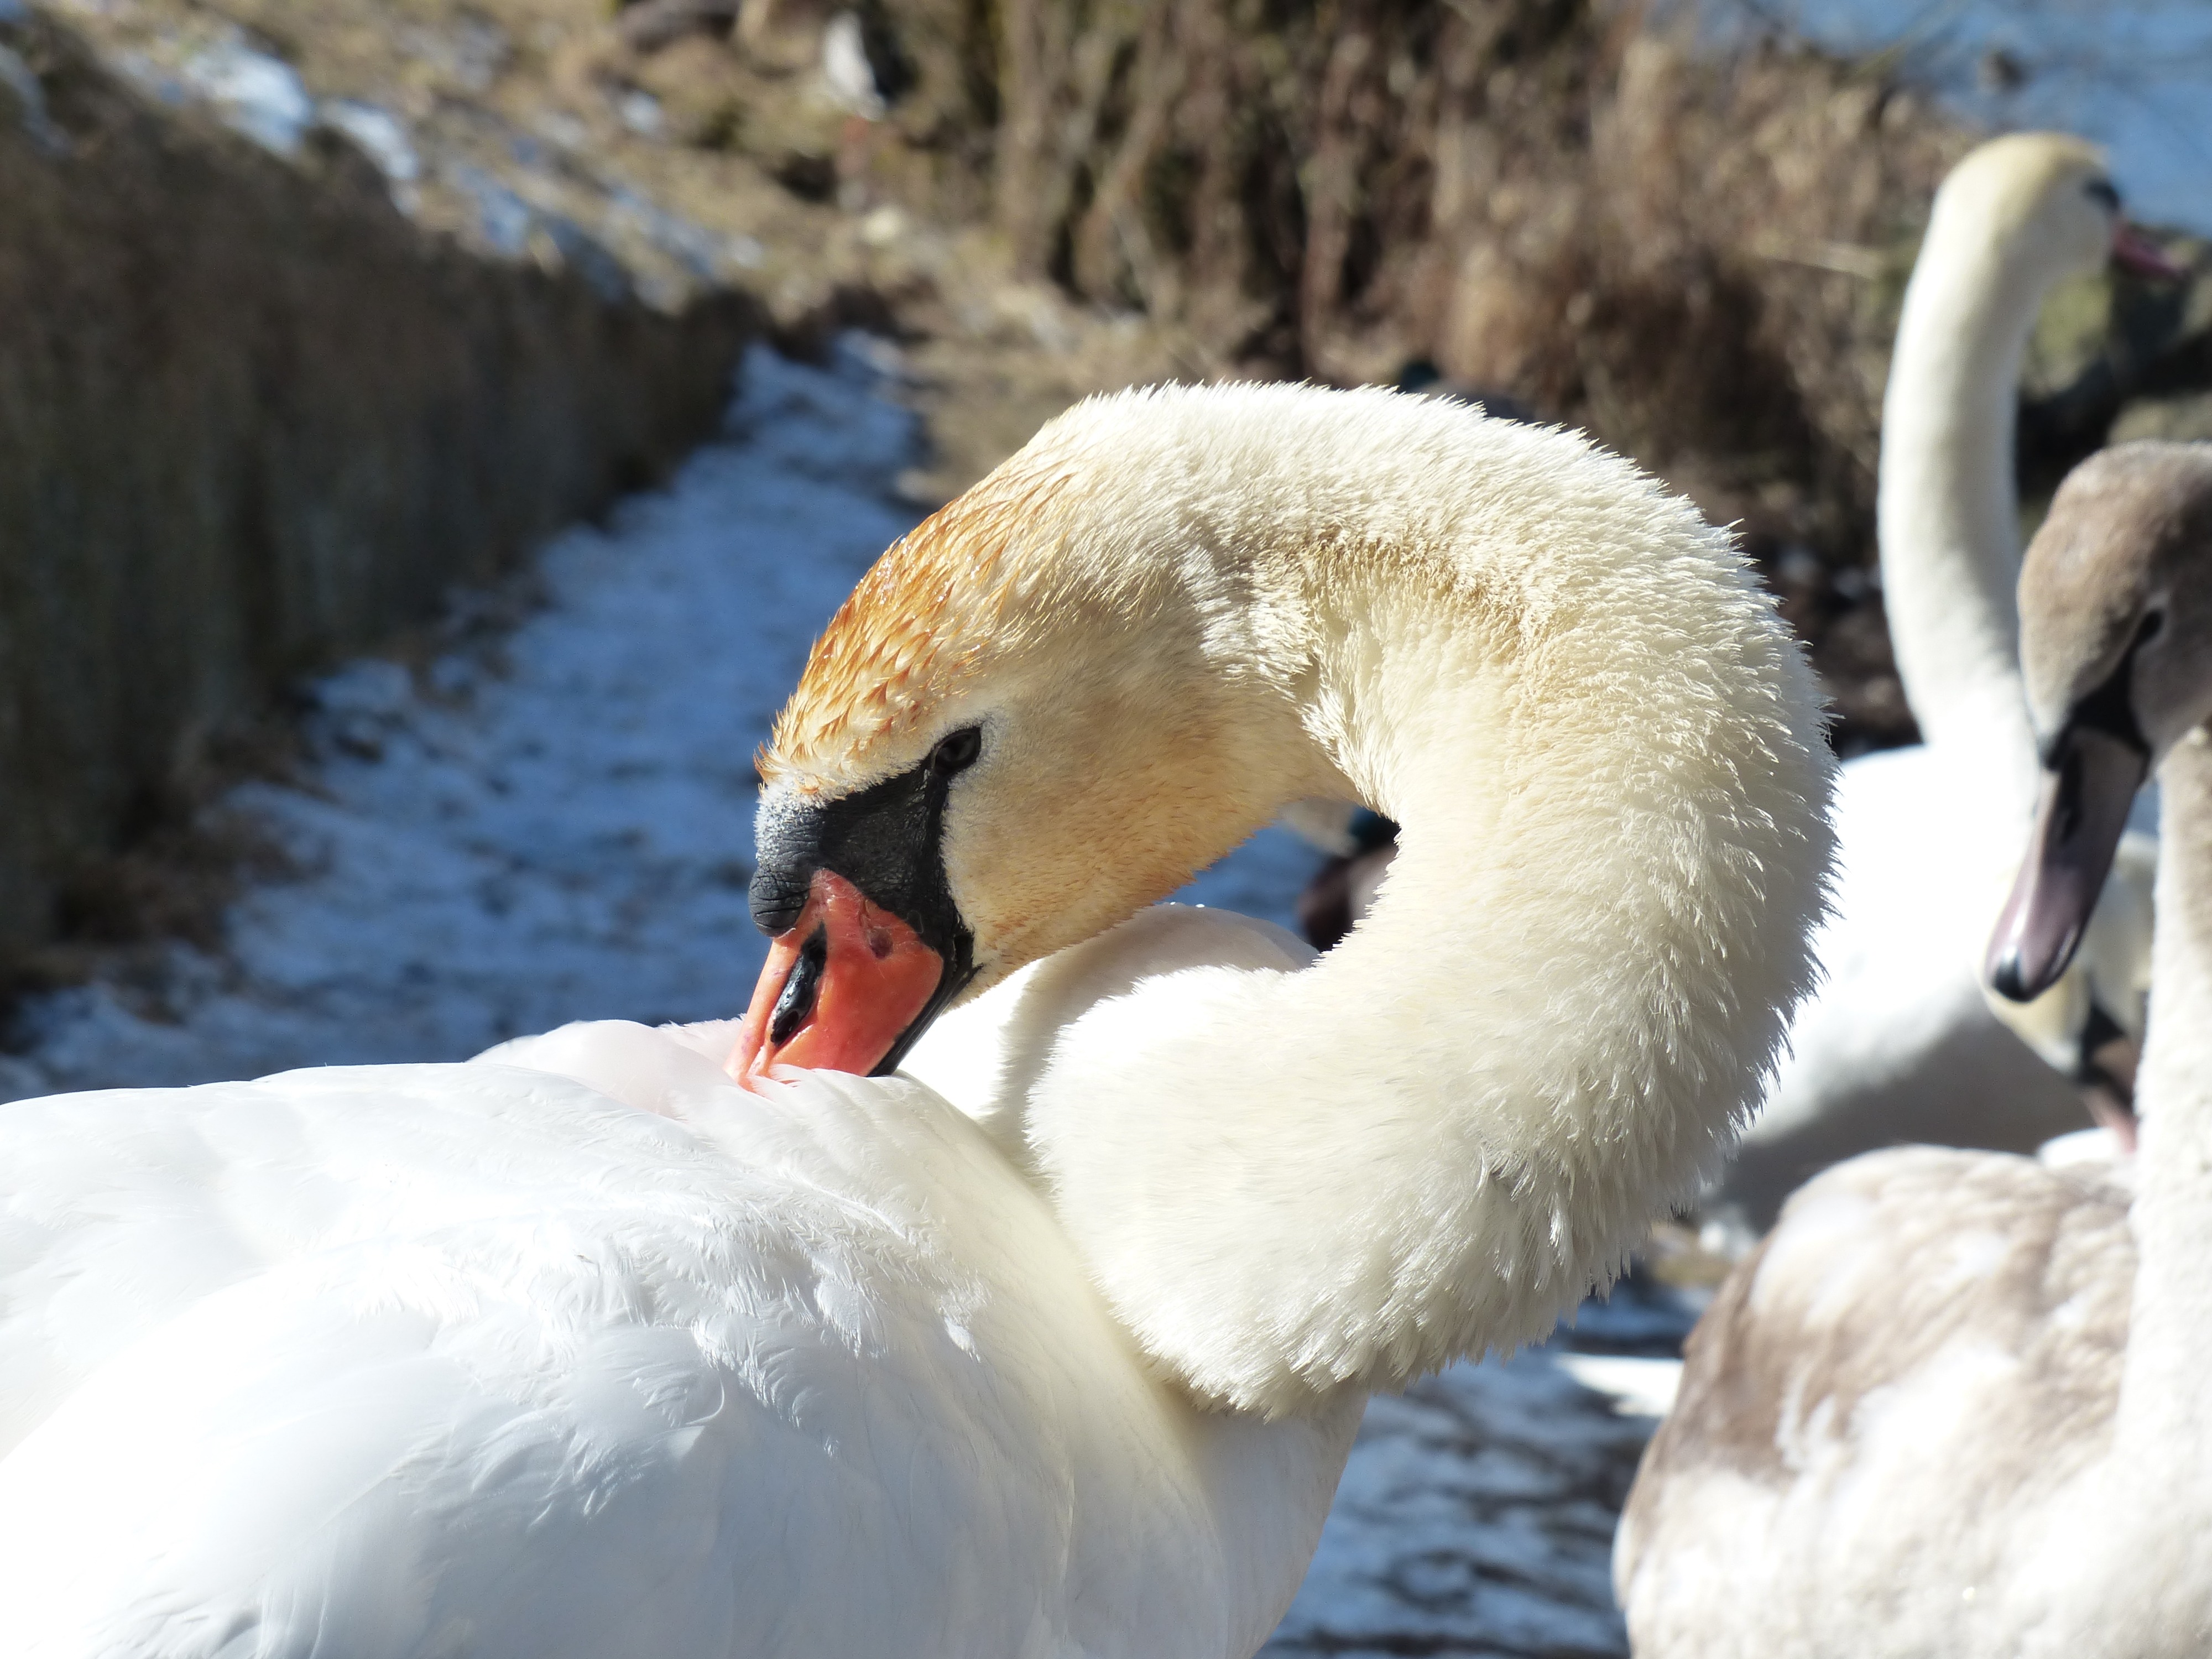
water, winter, bird, wing, white, lake, animal, river, wildlife, swim, beak, clean, fauna, swan, anatidae, cygnus, goose, vertebrate, beautiful, elegant, waterfowl, waters, water bird, duck bird, mute swan, cygnus olor, ducks geese and swans